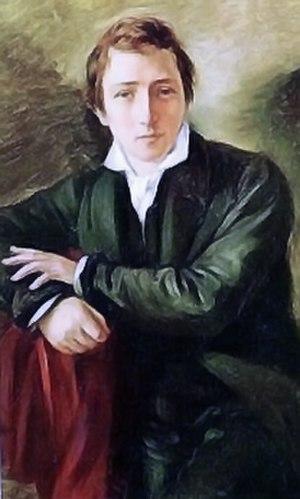
L'université Heinrich Heine de Düsseldorf est une université allemande, située à Düsseldorf dans le Land de Rhénanie-du-Nord-Westphalie. Elle a été créée en 1965 afin de succéder à l'académie médicale de Düsseldorf fondée en 1905. Aujourd'hui, l'université compte près de 20 000 étudiants et 2 900 personnes travaillant au service des élèves.
Mathieu Fournier est un instituteur, pédagogue, romancier et conteur. Il a écrit sous son nom et sous le pseudonyme de Jean Châtelus.
Le Vormärz [ˈfoːɐ̯mɛʁt͡s] est, dans les États allemands, la période allant du congrès de Vienne en 1815 au Printemps des peuples avorté en 1848-49. On qualifie parfois cette période de Jeune-Allemagne, nom repris par un groupe d'écrivains allemands de la même période. S'ensuit la révolution de Mars de 1848 dans les trente-huit États germaniques formant la Confédération germanique, avec la demande du peuple d'accéder à la liberté de la presse et une monarchie parlementaire où il serait représenté par une assemblée élue. Durant cette période, les monarchies allemandes commencent à être contestées, et l'empire des Habsbourg en Autriche commence lui aussi à décliner. L'unification allemande qui s'achève ensuite sous l'impulsion de Bismarck fut elle aussi conditionnée par le Vormärz.